Ville Laihiala

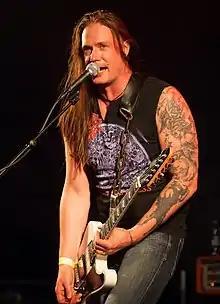
Laihiala in 2014

Ville Laihiala (born 13 June 1973) is a Finnish musician. He was the vocalist and guitarist of the gothic metal band Poisonblack, and the frontman for Sentenced from 1996 (when he replaced their former bassist and vocalist Taneli Jarva) until the group ended their career in 2005.